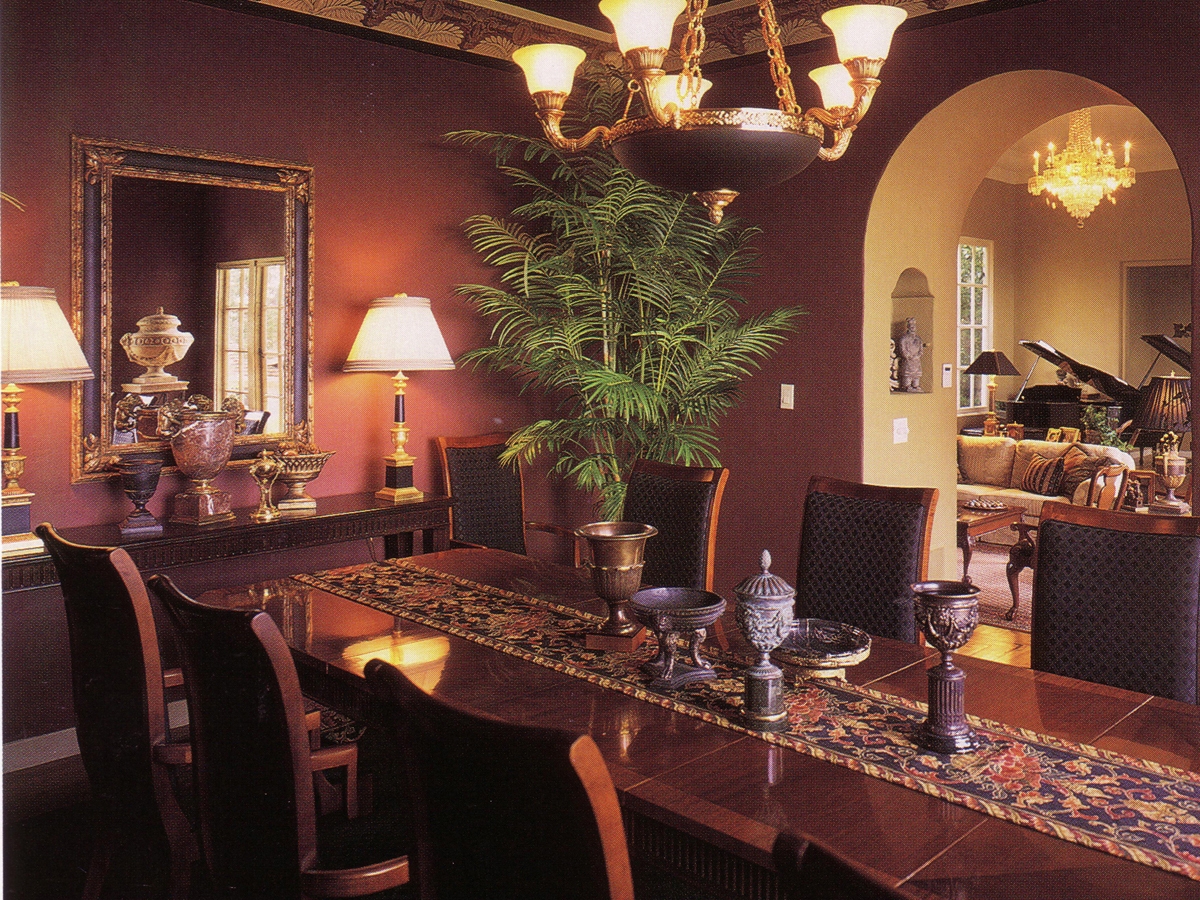
Room type: dining_room